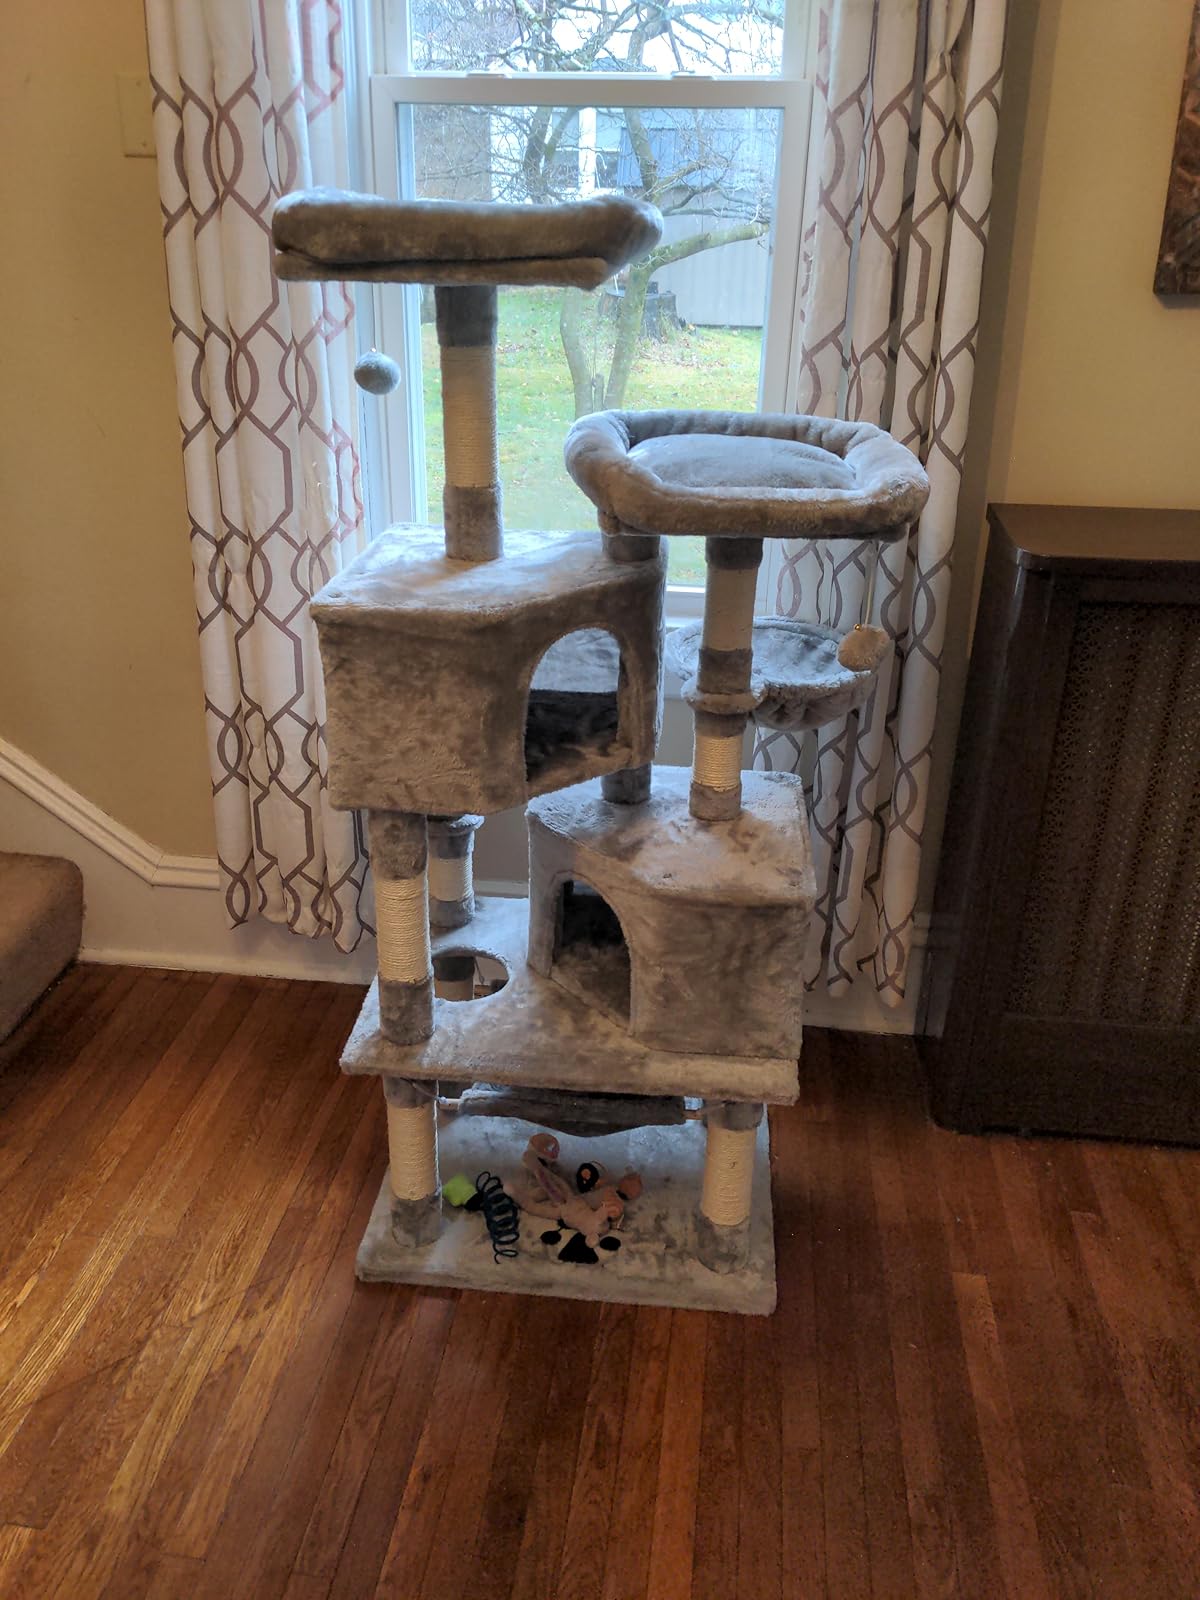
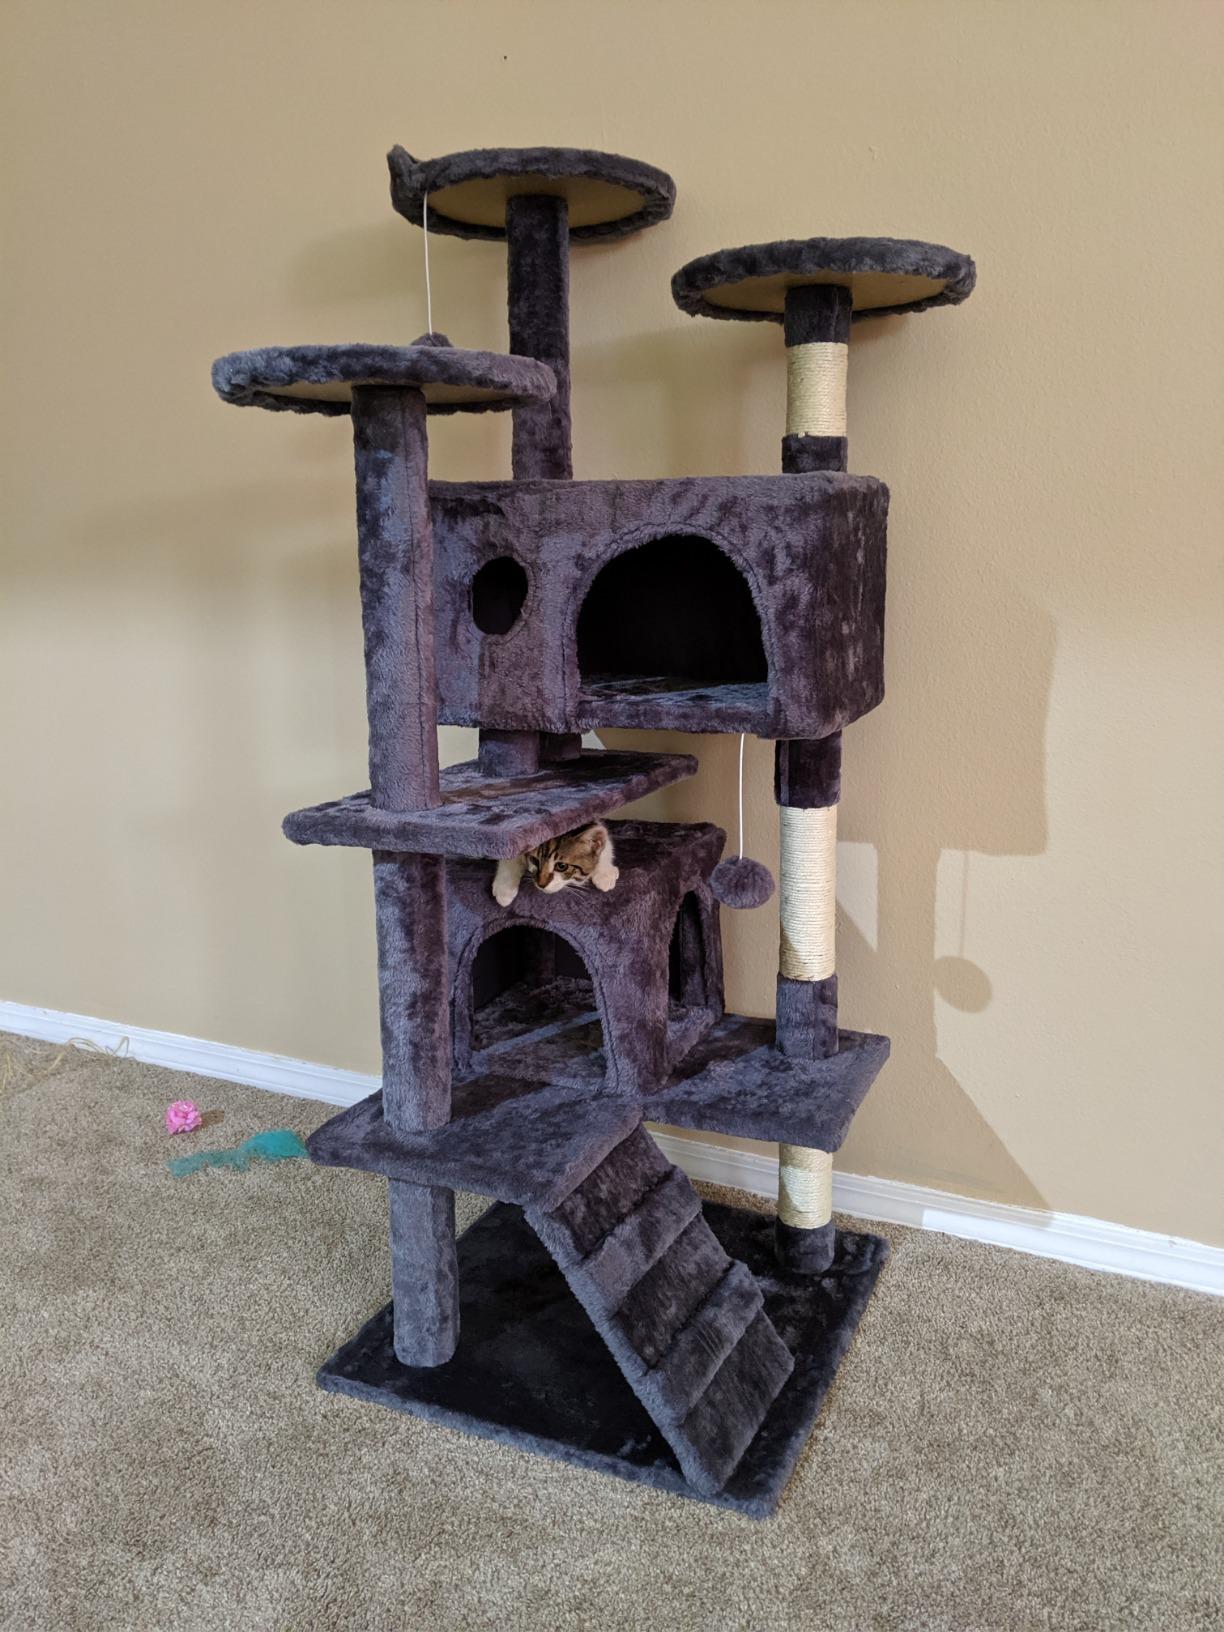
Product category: items_cat tree
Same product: no